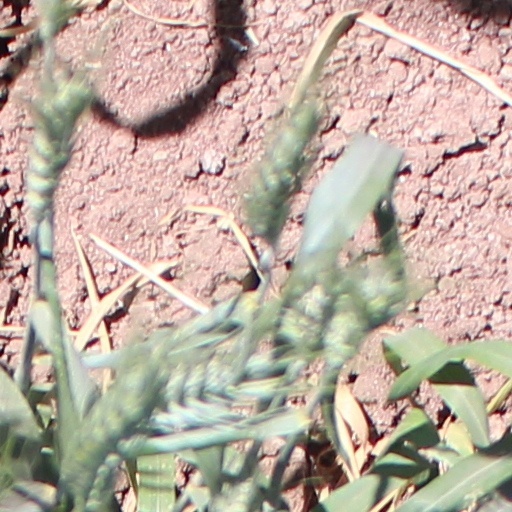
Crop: wheat